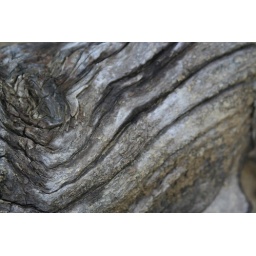
Just another stump left dry by low water at the lake